Royal Rumble (1995)

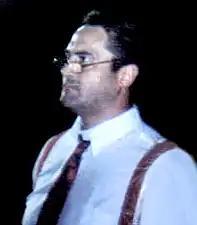
Irwin R. Schyster lost to The Undertaker but gained revenge by stealing The Undertaker's urn.

The Undertaker faced Irwin R. Schyster in the next match. The Undertaker gained the advantage at the beginning and held it until Ted DiBiase called his druids to the ring. When The Undertaker attempted to attack Schyster from the top rope, the druids shook the ropes and caused him to fall. Schyster performed a clothesline to knock The Undertaker out of the ring, where he and the druids attacked The Undertaker. When the match returned to the ring, Schyster was in control. Both men got knocked down, however, and a druid snuck into the ring and rolled Schyster on top of The Undertaker for a pinfall attempt. The Undertaker kicked out and attempted to perform the Tombstone Piledriver. A druid interfered to prevent the move, but The Undertaker performed a chokeslam on Schyster to gain the pinfall victory. After the match, Ted DiBiase called out Corporation member King Kong Bundy to help Schyster attack The Undertaker and steal the urn, which was said to be the source of The Undertaker's power.